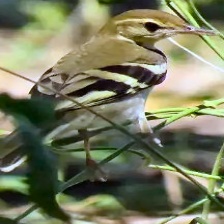
Species: FOREST WAGTAIL
Scientific name: DENDRONANTHUS INDICUS